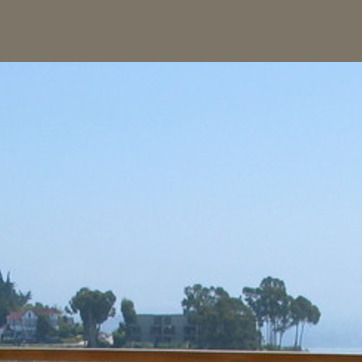
Material: sky